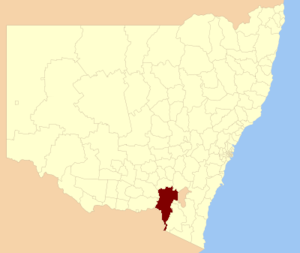
Le conseil des vallées Snowy est une zone d'administration locale située dans l'État de Nouvelle-Galles du Sud en Australie.